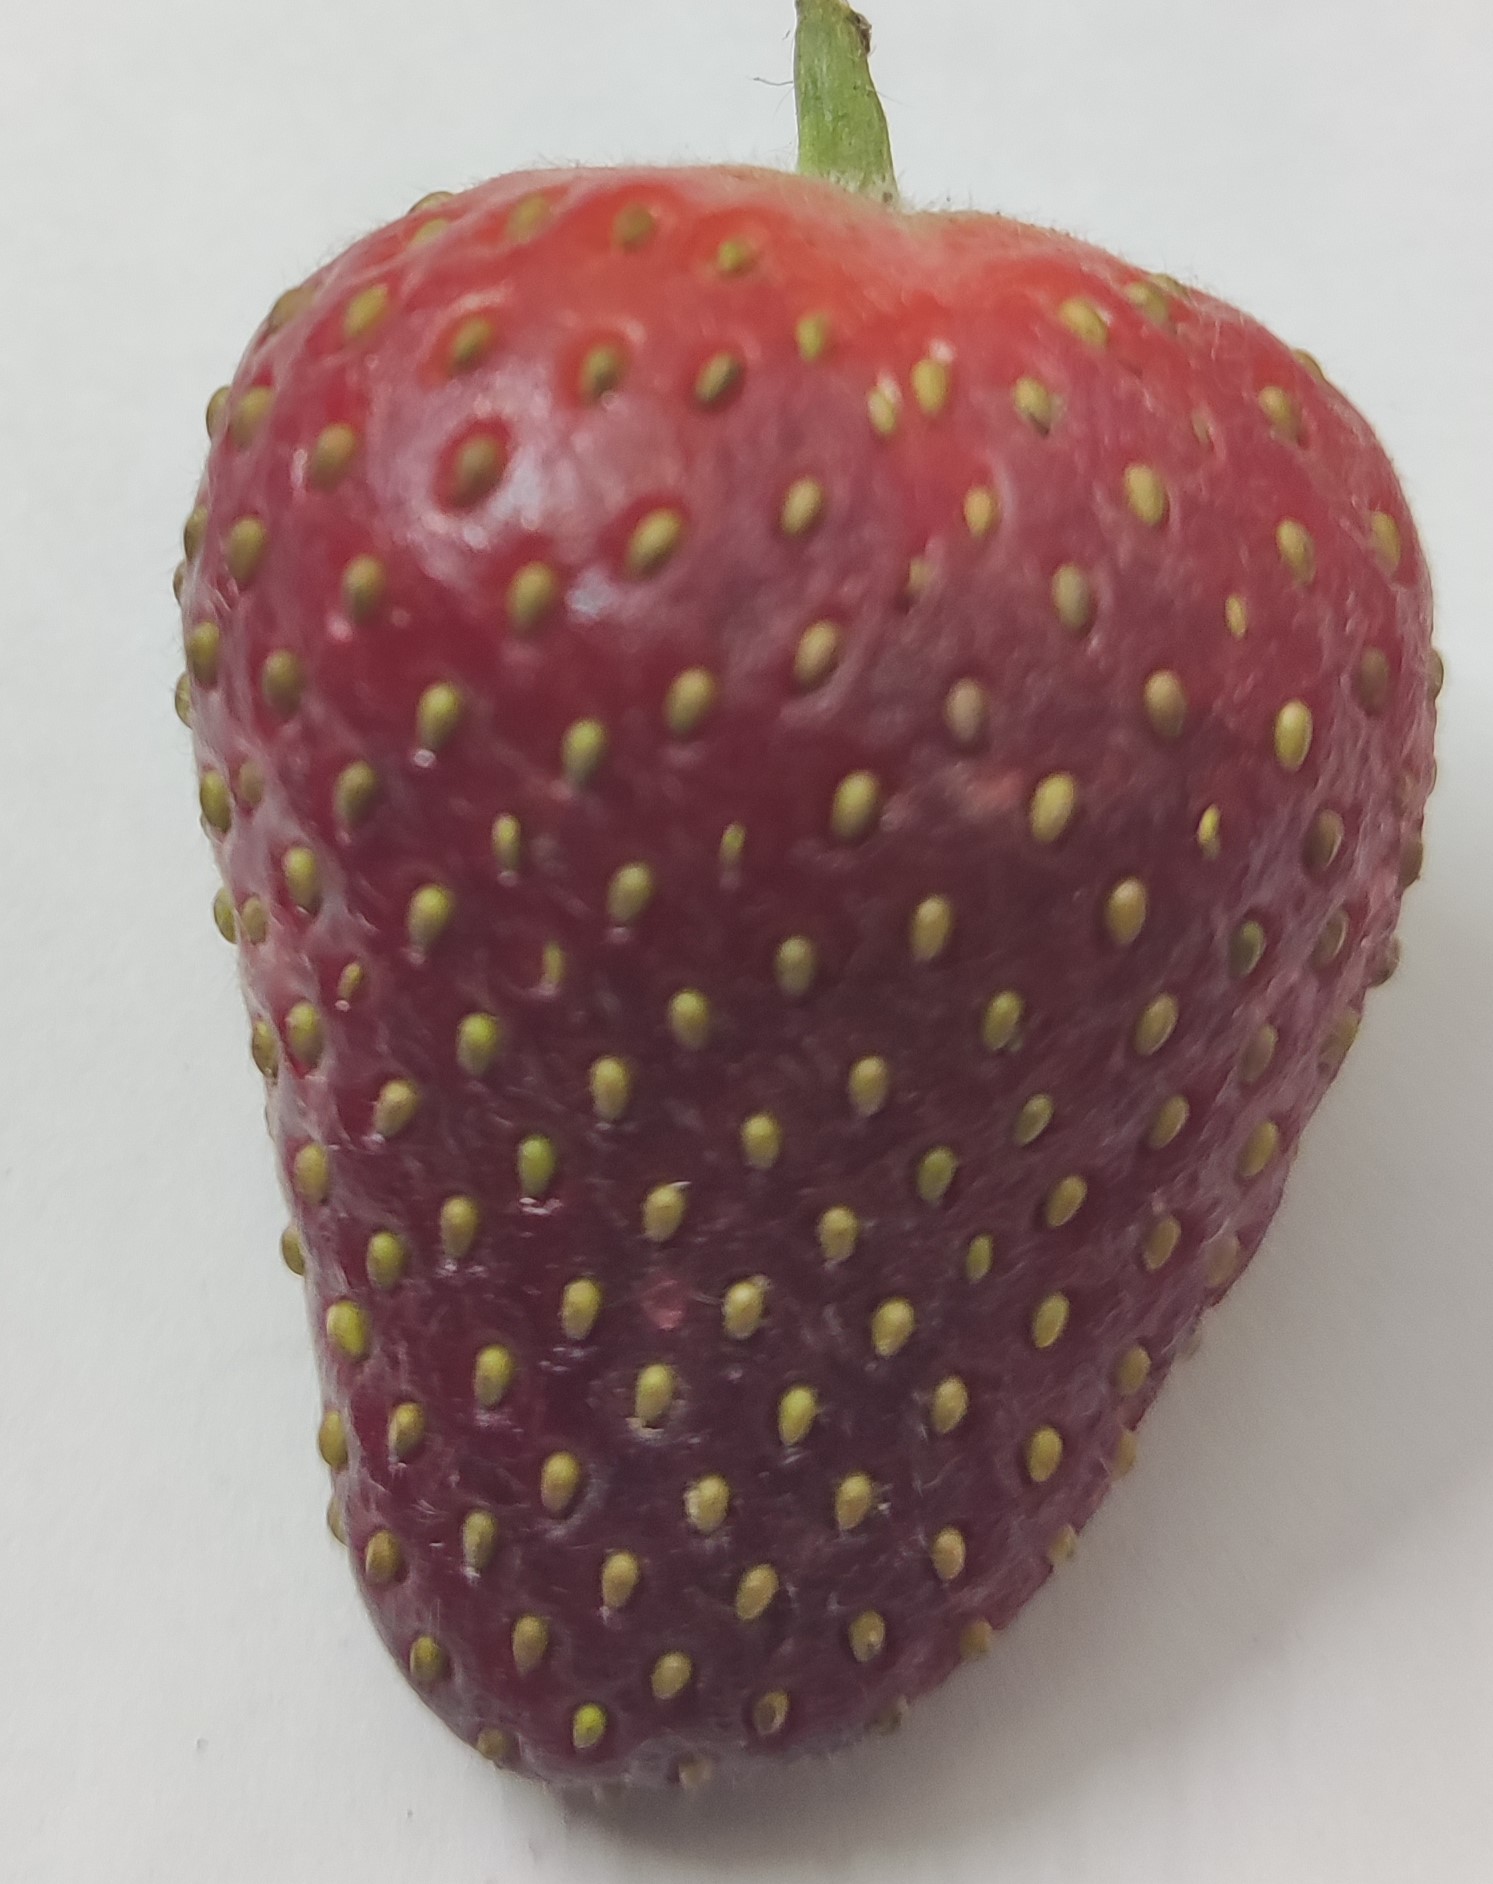
Fruit: strawberry
Condition: fresh